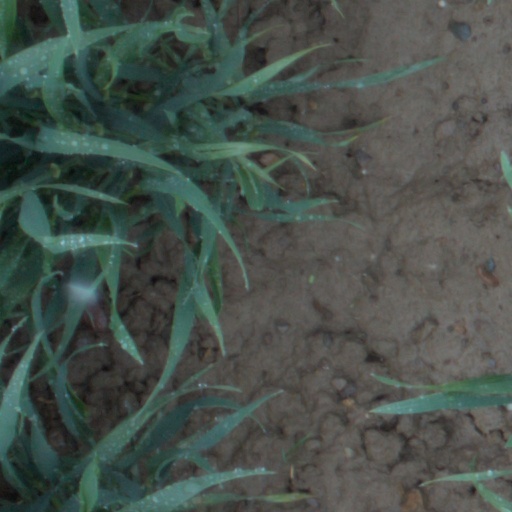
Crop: wheat